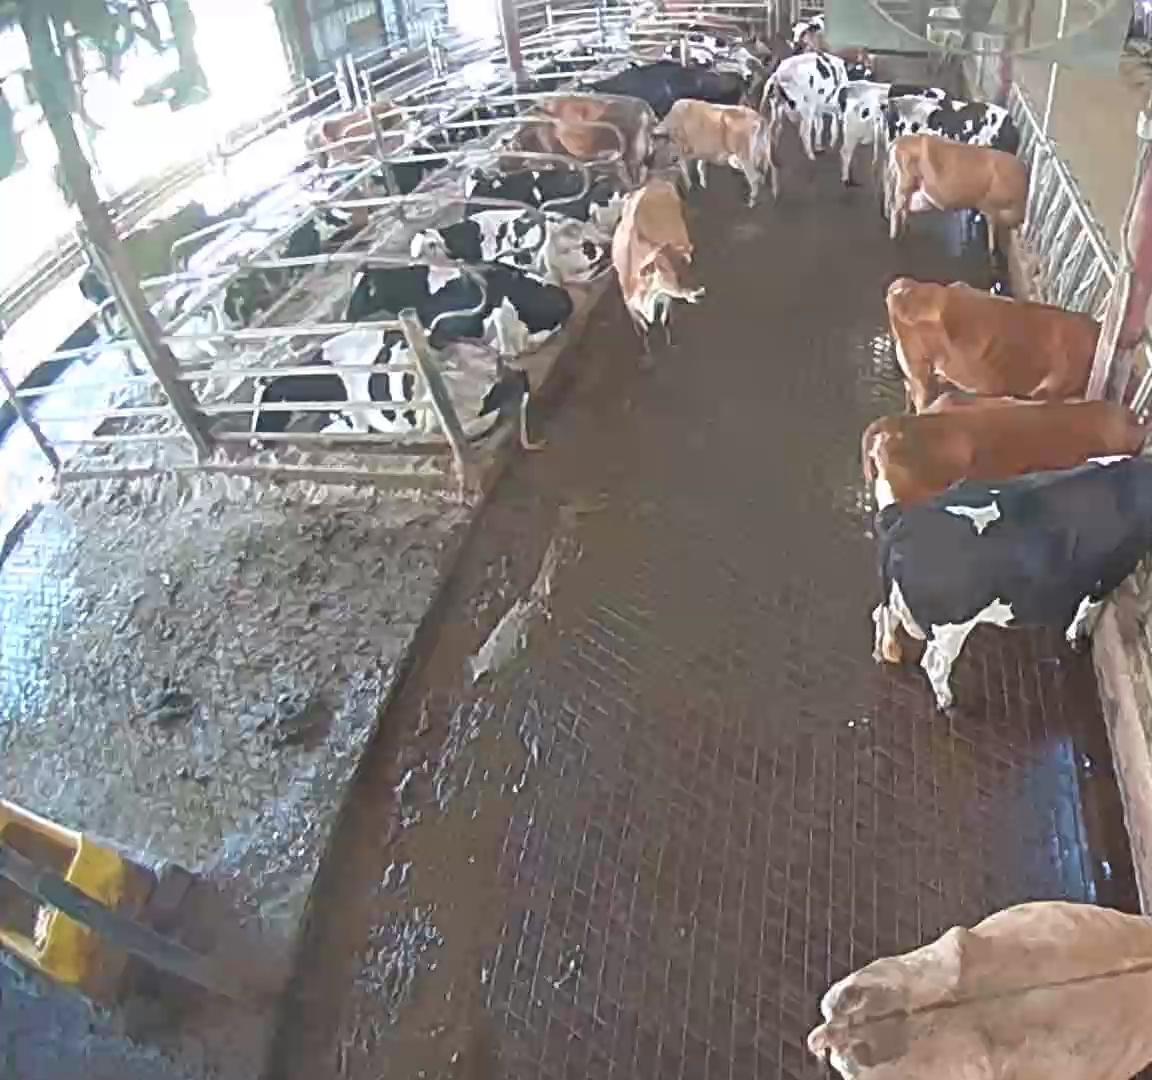
Number of cows: 18